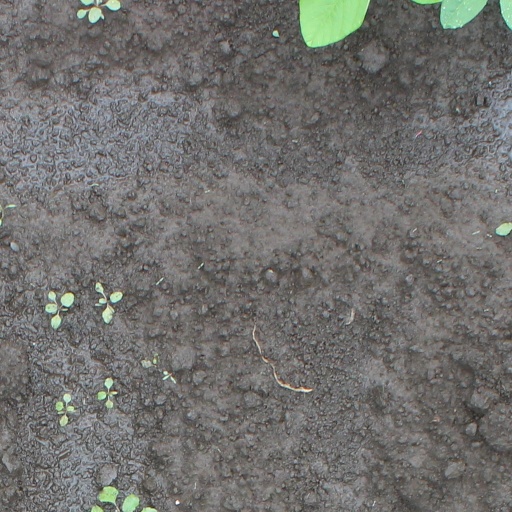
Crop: soybean